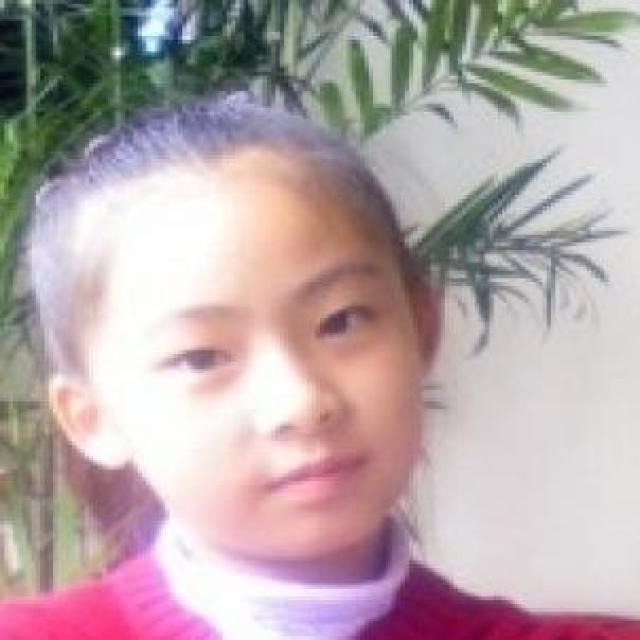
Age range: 13-20